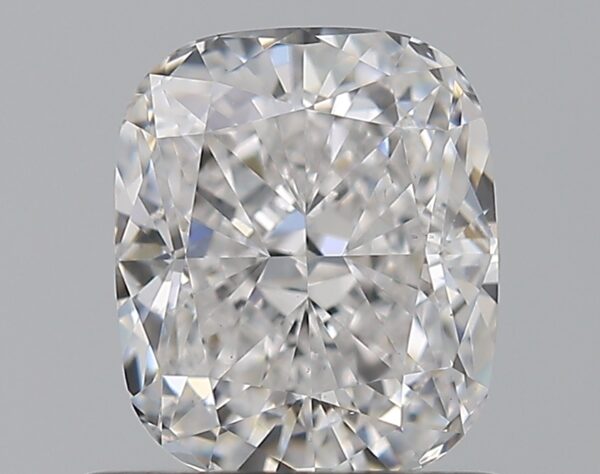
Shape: cushion
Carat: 1.01
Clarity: VS1
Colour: D
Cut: EX
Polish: EX
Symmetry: EX
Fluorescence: M
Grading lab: GIA
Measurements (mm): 6.21 x 5.23 x 3.56